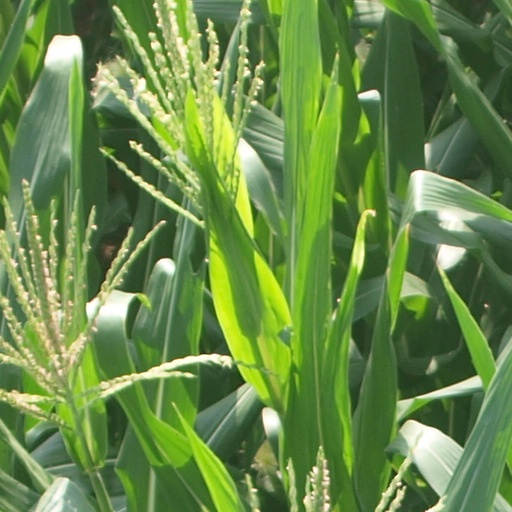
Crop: maize; corn